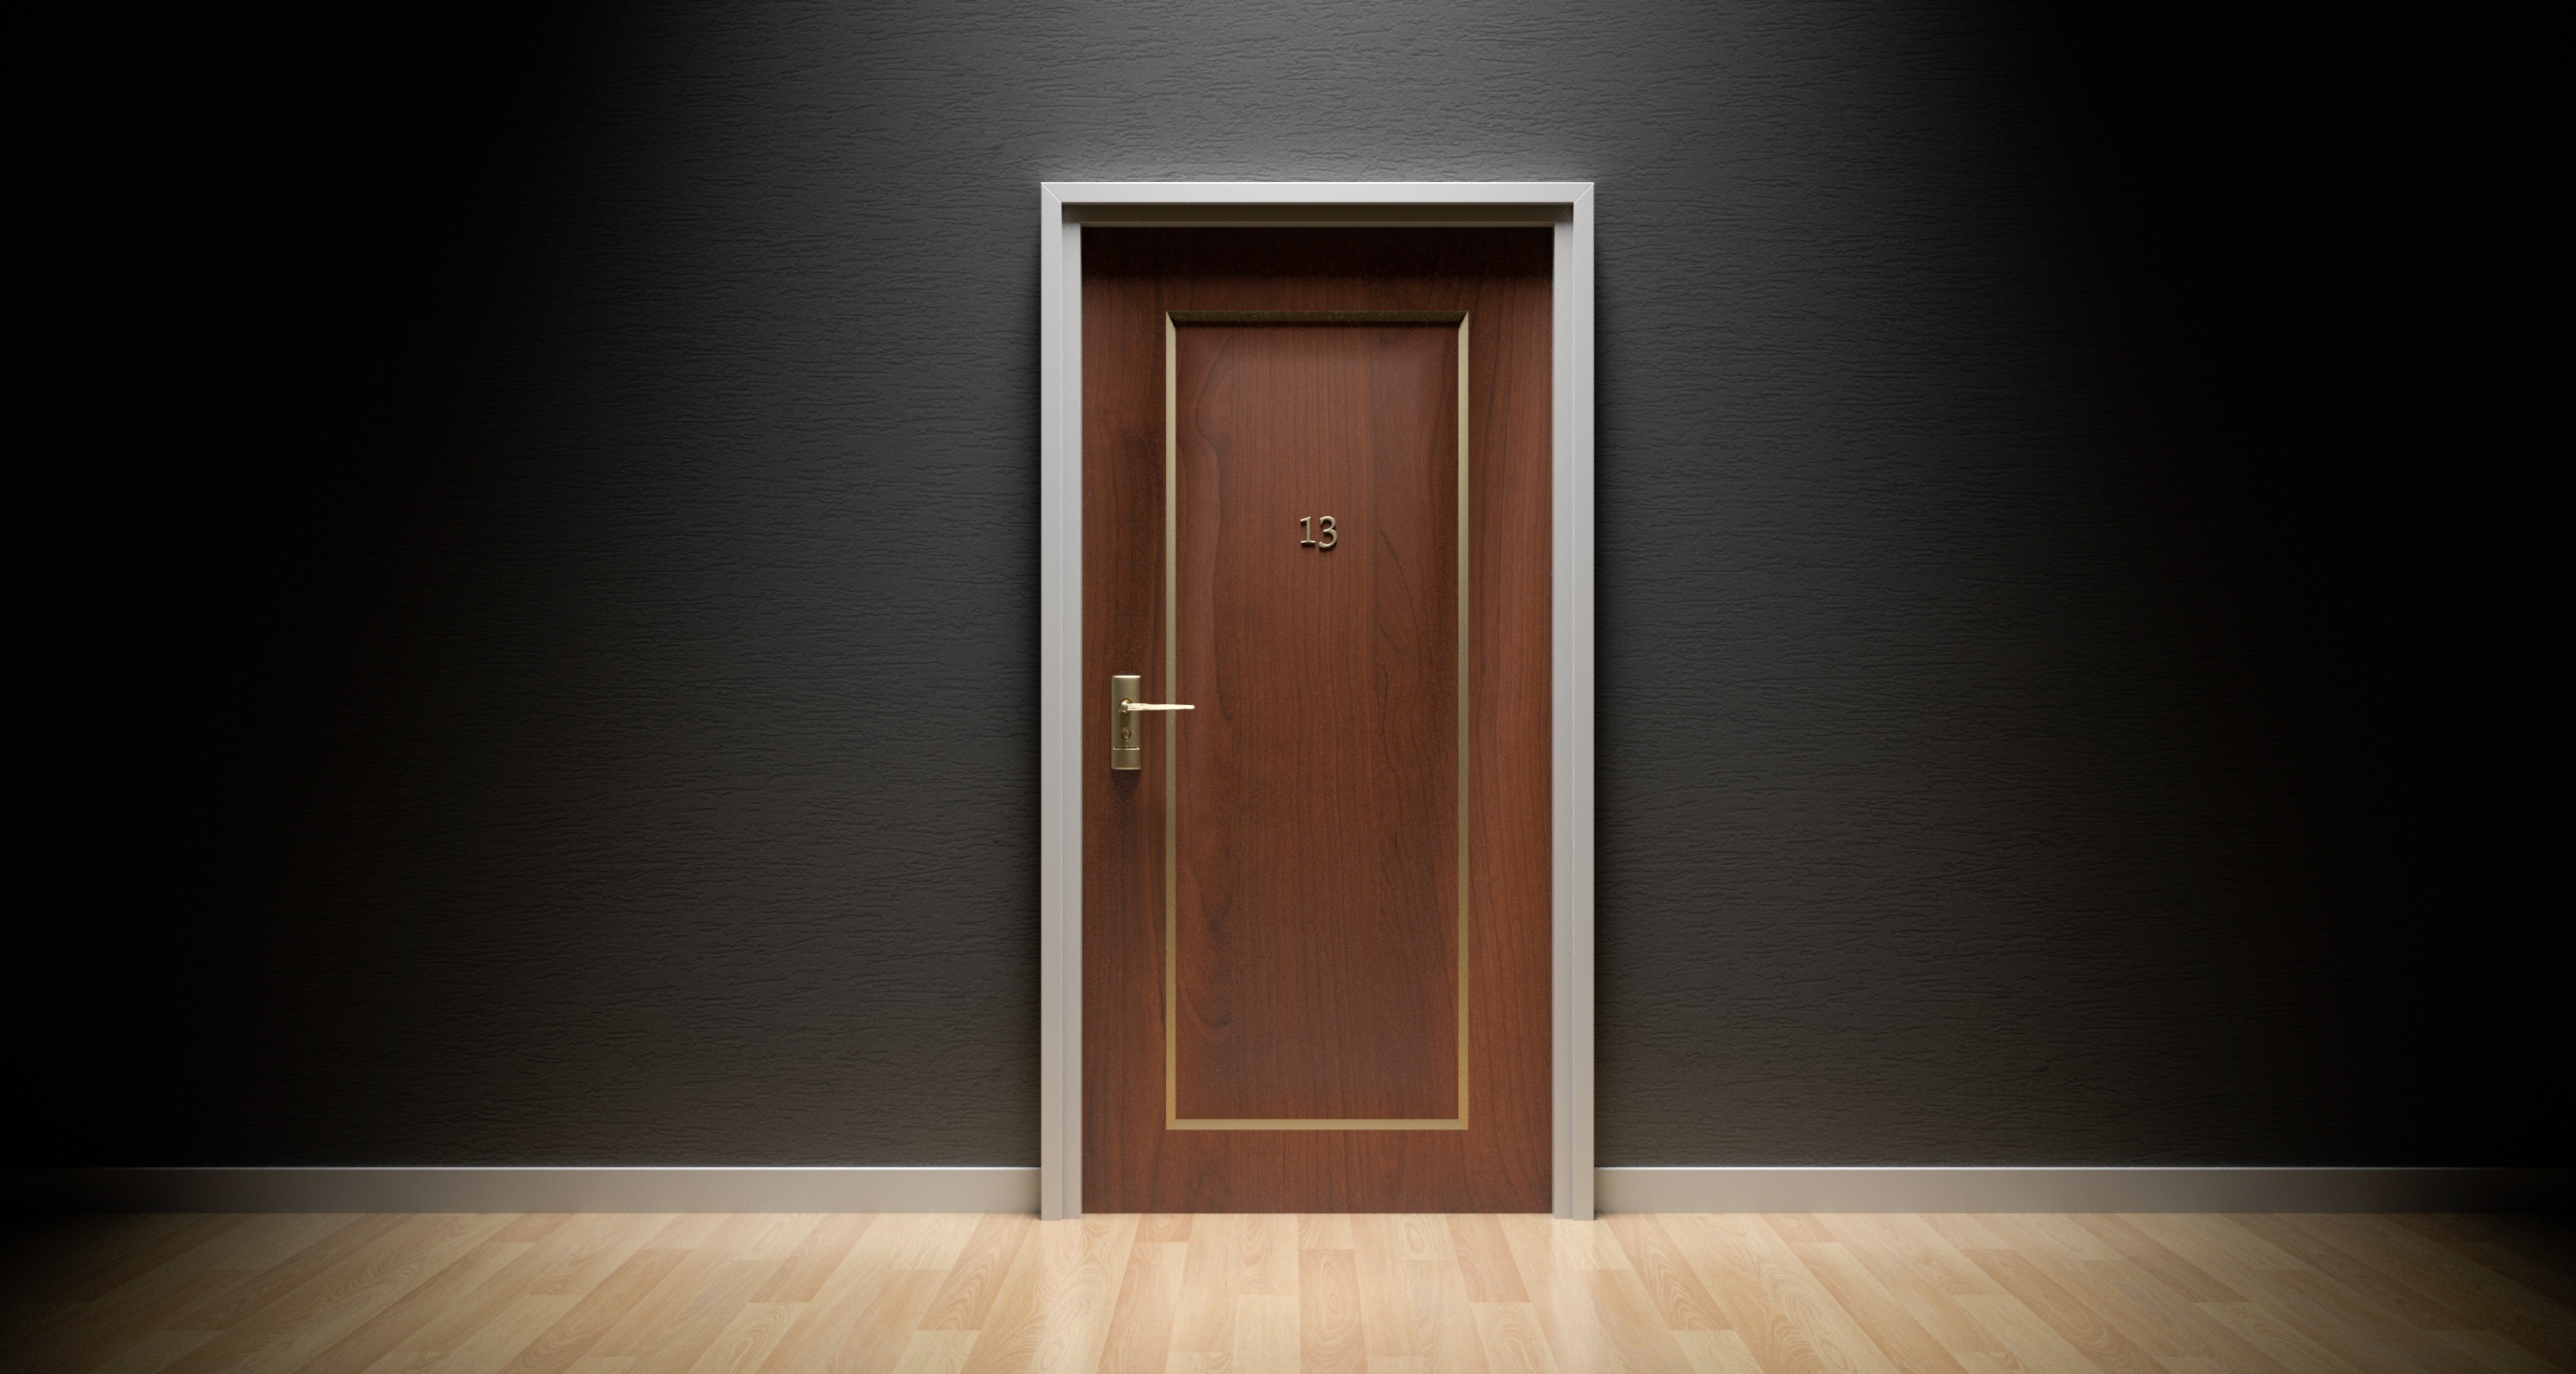
light, wood, floor, spooky, home, wall, motel, mystery, clean, darkness, furniture, door, apartment, handle, scary, fear, brass, hardwood, hotel, creepy, disaster, closed, fantasy, 13, luck, surprise, superstition, evil, 13th, door knob, unlucky, bad luck, thirteen